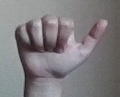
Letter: dhad